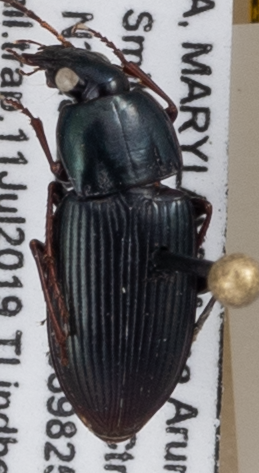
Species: Poecilus chalcites
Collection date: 2019-07-11
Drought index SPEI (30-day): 0.966
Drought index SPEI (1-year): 2.09
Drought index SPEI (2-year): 1.85